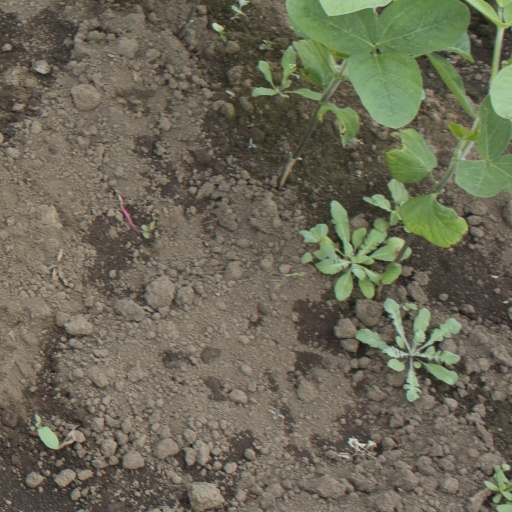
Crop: soybean